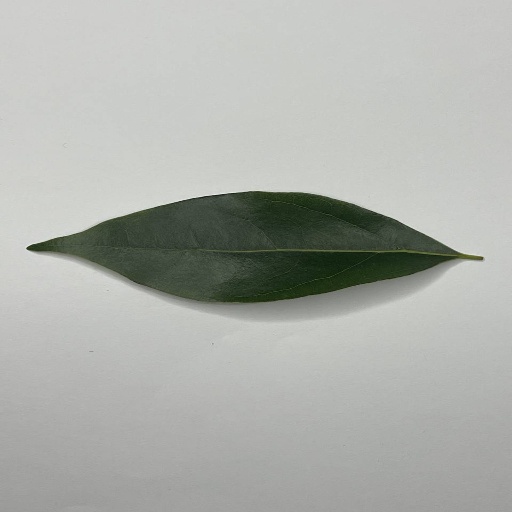
Species: Camphor
Leaf condition: Healthy Leaf